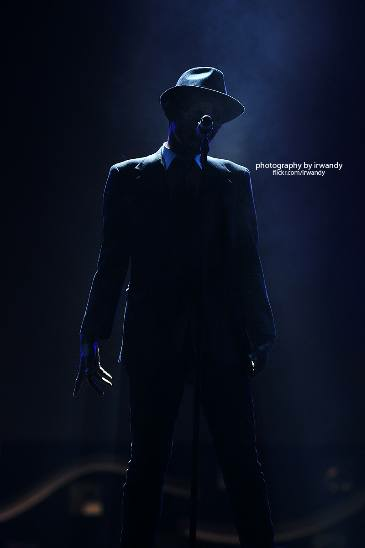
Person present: No